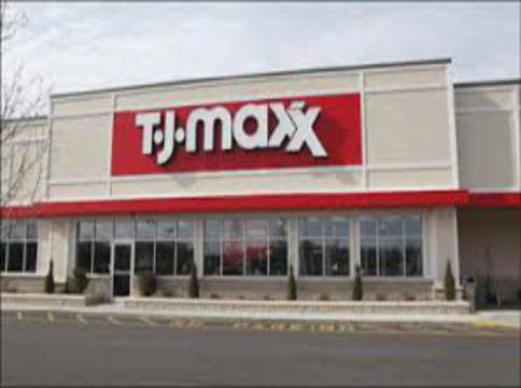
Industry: Others